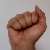
The image shows a hand gesture representing the letter 'A' in Indian Sign Language.